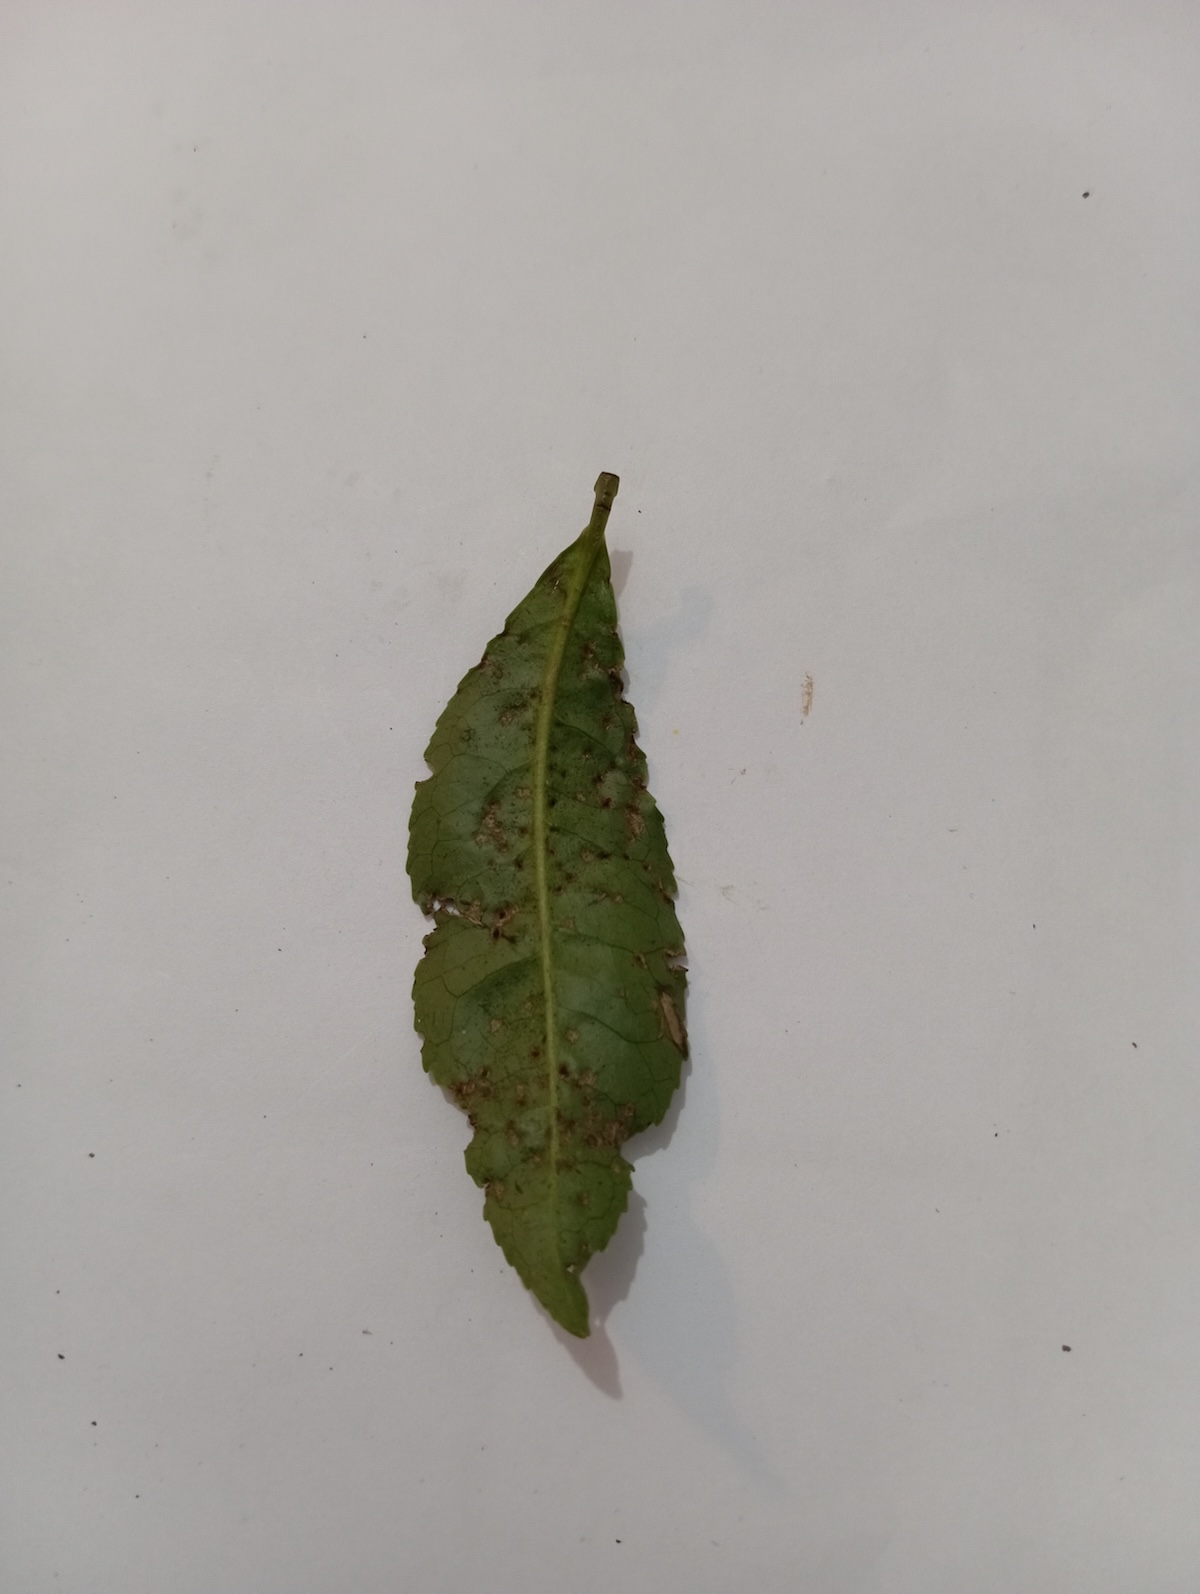
Label: Green mirid bug